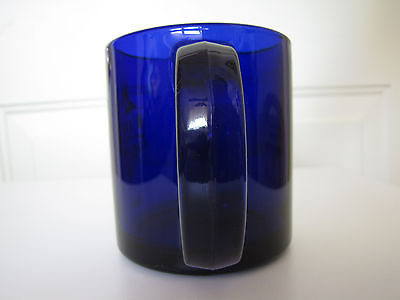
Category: mug